Craniata (brachiopod)

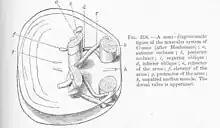
Muscular diagram for "Crania", showing column-like "occlusor" (adductor) muscles and narrower oblique muscles, along with other minor muscles.

Living craniiforms have a distinctive muscle system, which can be reconstructed from muscle scars in extinct forms as well. There are two pairs of column-like adductor muscles, which extend vertically and function to close the shell. There are also two pairs of oblique muscles, which lie at a shallow angle and help to slide and rotate the valves against each other. The internal oblique muscles are closely spaced, extending up and back from the middle of the ventral valve to the back of the dorsal valve. The lateral oblique muscles are widely spaced, extending forwards from the back of the ventral shell to the front of the soft body wall.